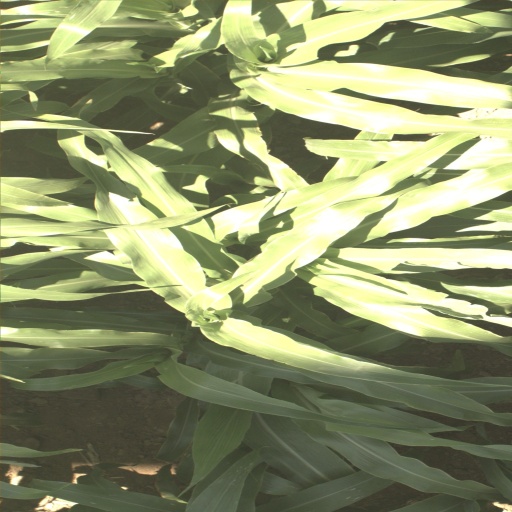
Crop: sorghum